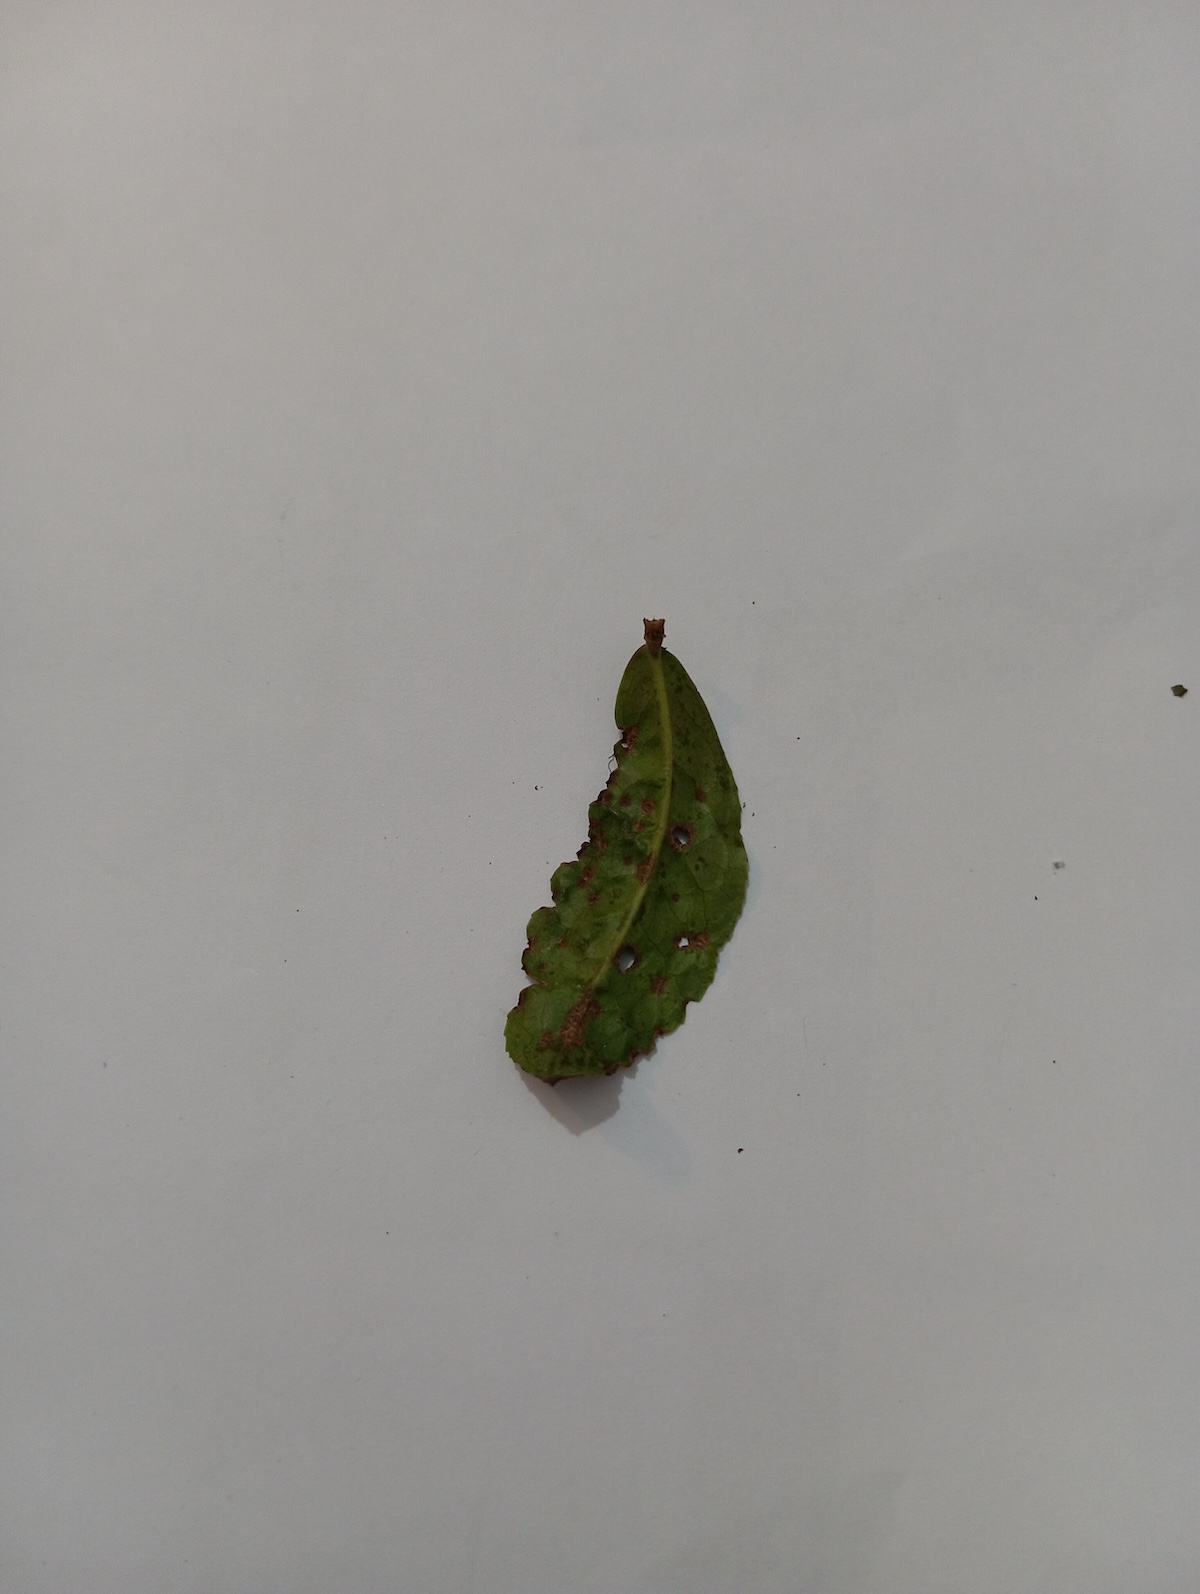
Label: Green mirid bug